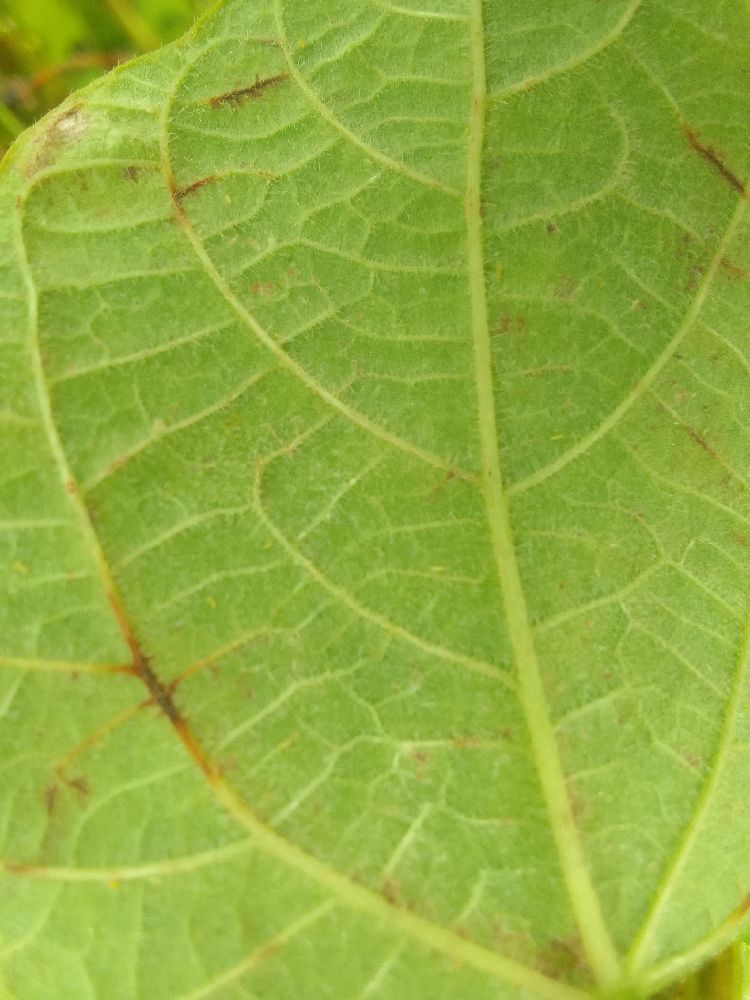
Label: anthracnose